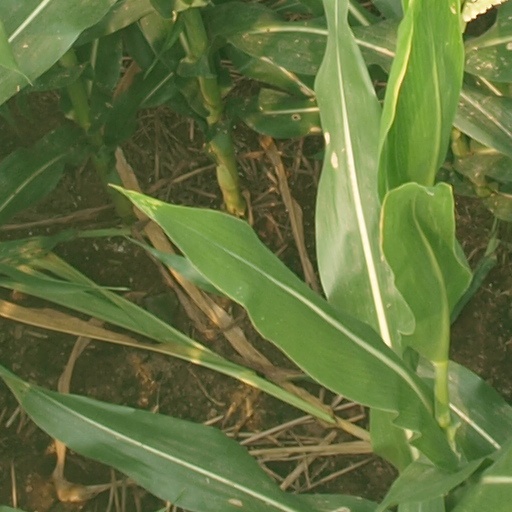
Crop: maize; corn